Ivory Coast–Liberia border

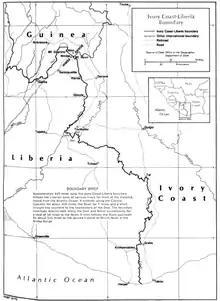
Map of the Ivory Coast-Liberia border

The Ivory Coast–Liberia border is 778 km (483 mi) in length and runs from the tripoint with Guinea in the north down to the Atlantic Ocean in the south. It separates the Liberian counties of Grand Gedeh, River Gee, Maryland and Nimba from the Ivorian districts of Montagnes and Bas-Sassandra.